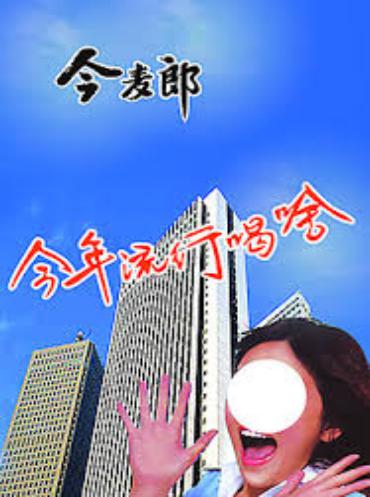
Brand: Ijml
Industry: Food